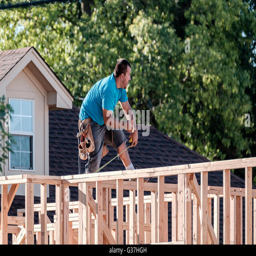
a man working on framing a new house